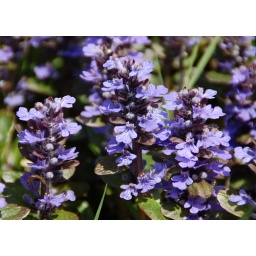
flowers in blue